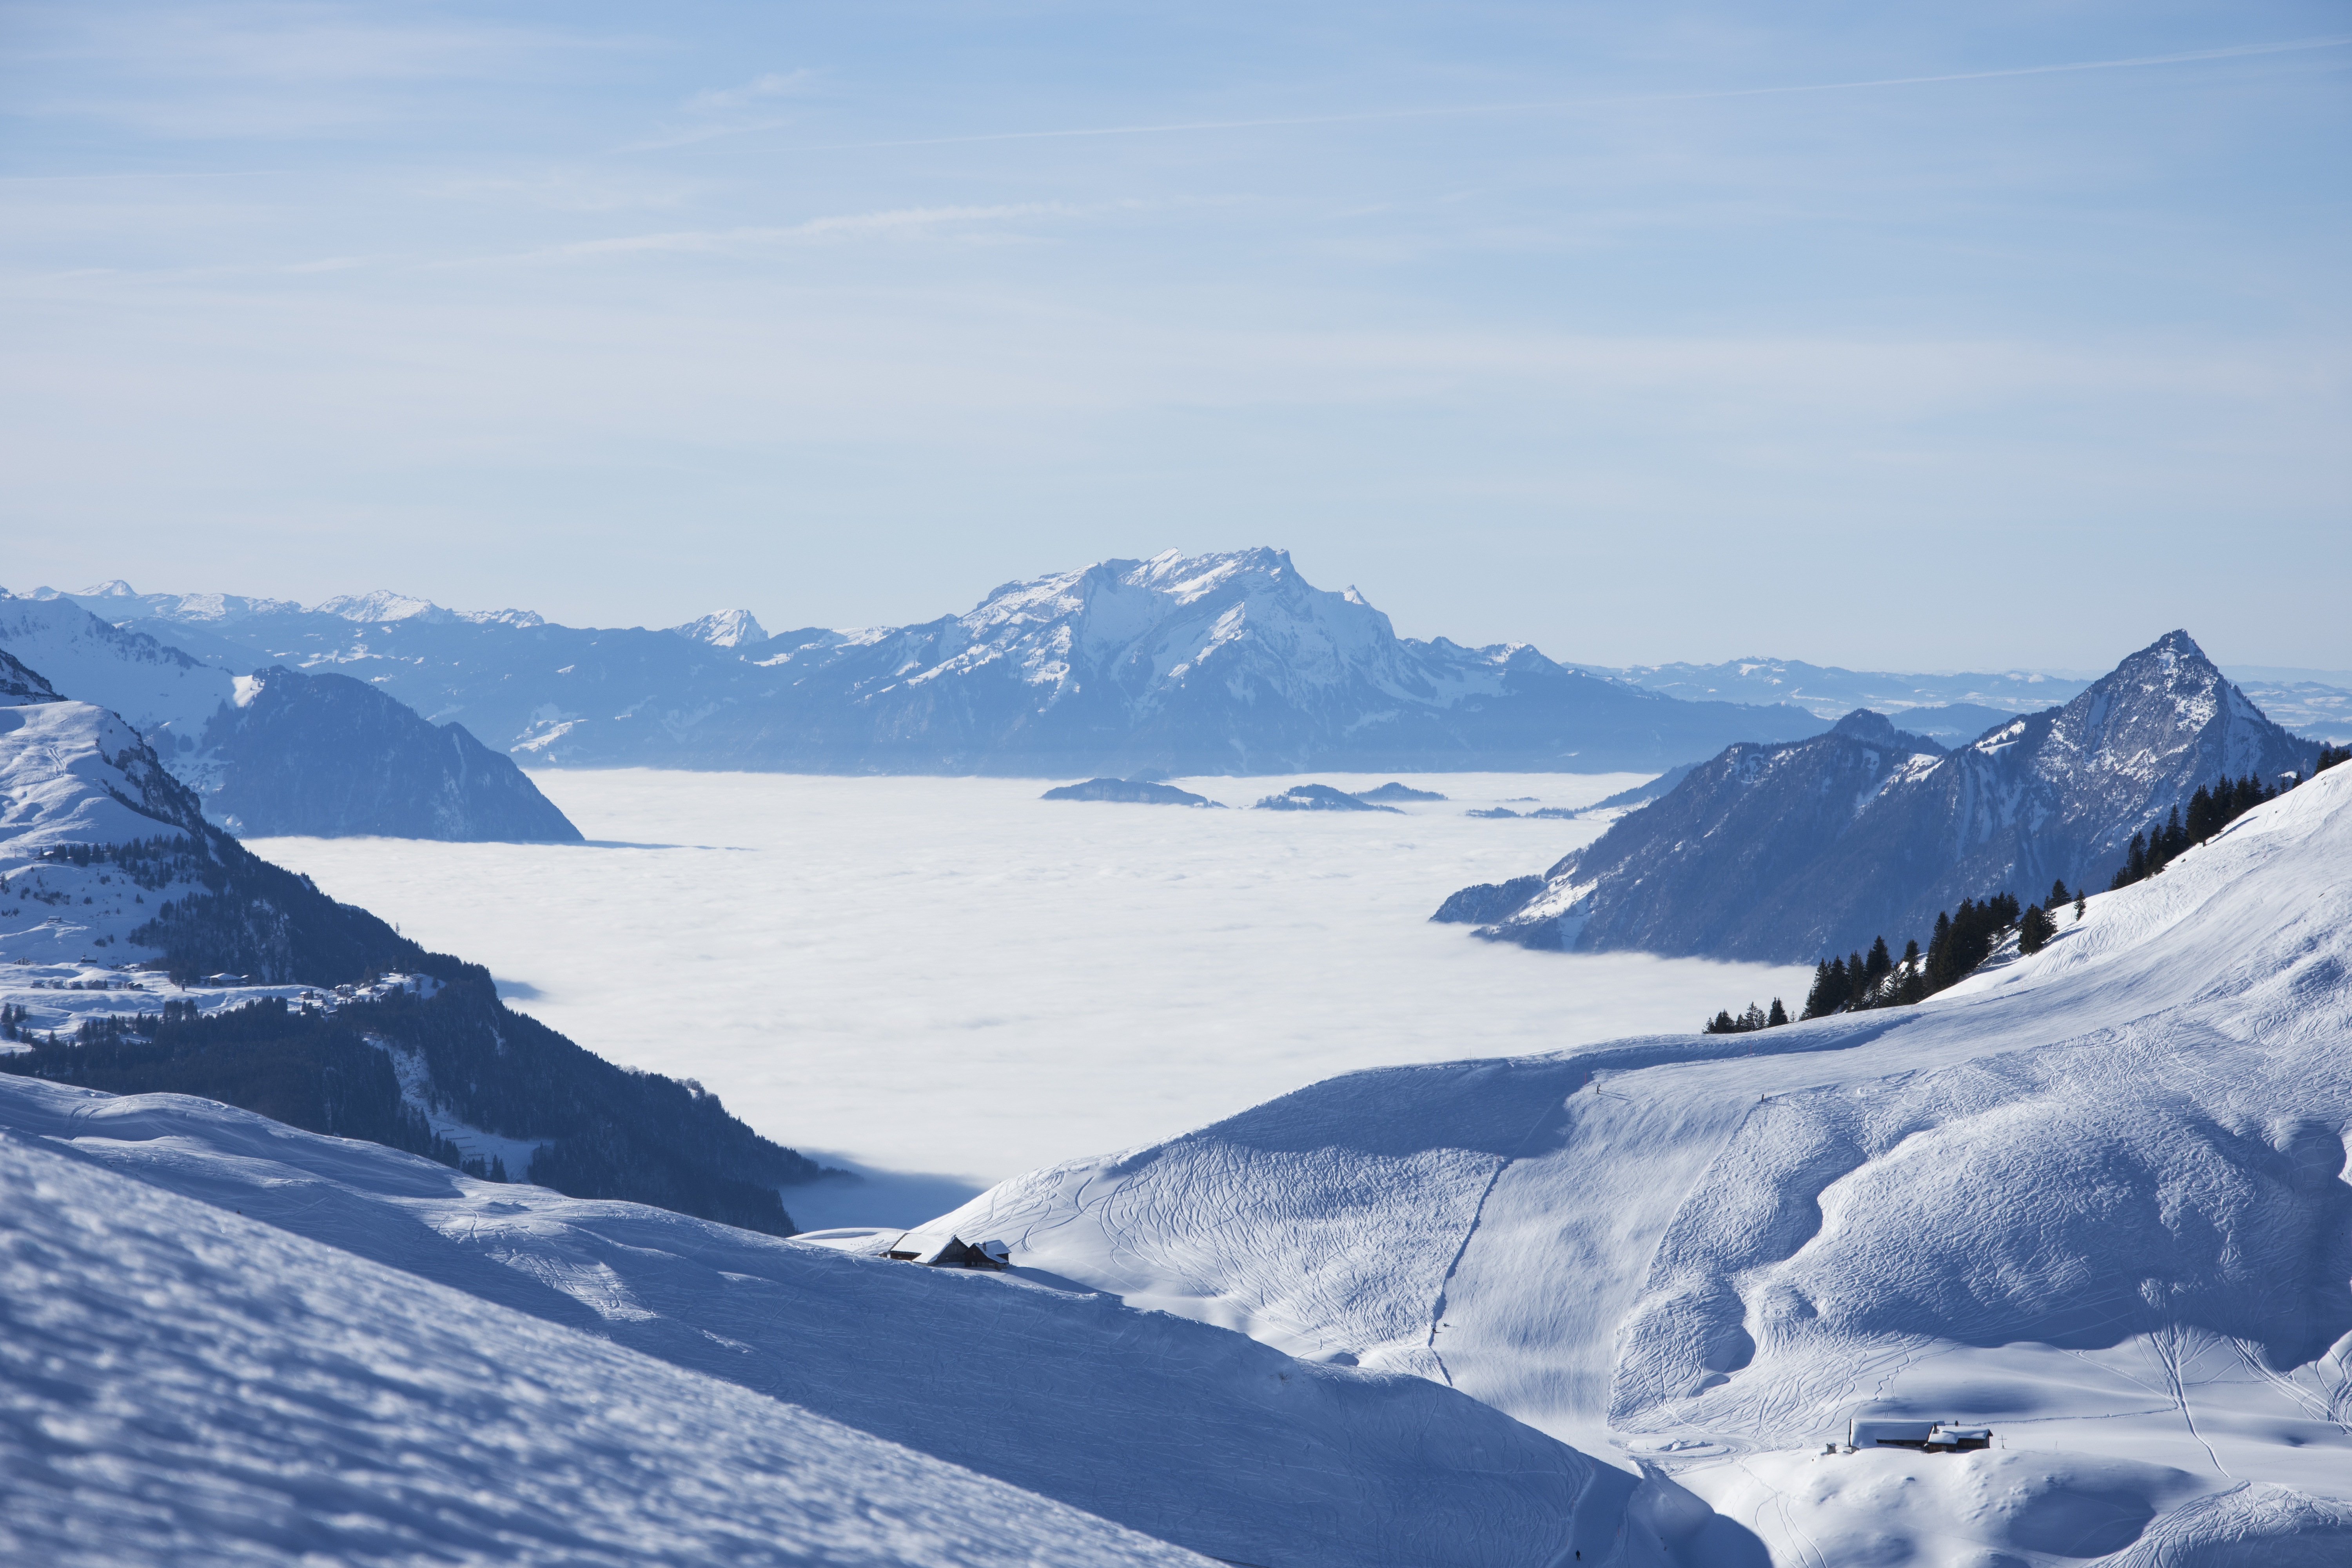
landscape, nature, mountain, snow, winter, fog, mountain range, ice, glacier, weather, arctic, season, ridge, summit, winter sport, mountains, alps, plateau, switzerland, fell, wintry, piste, landform, ski touring, arctic ocean, sea of fog, ski mountaineering, geographical feature, mountainous landforms, glacial landform, geological phenomenon